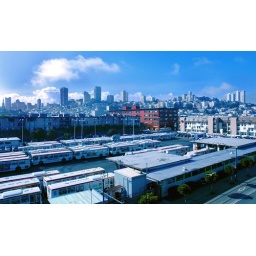
over beach street at powell in the north waterfront / fisherman's wharf area - san francisco, california